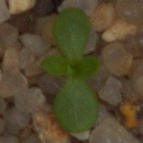
Label: scentless_mayweed